Ronald Champagne

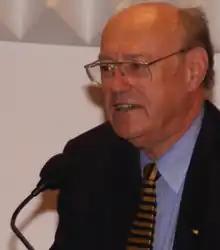
Ronald O. Champagne

Ronald Oscar Champagne (born 1942) is an American higher education administrator.